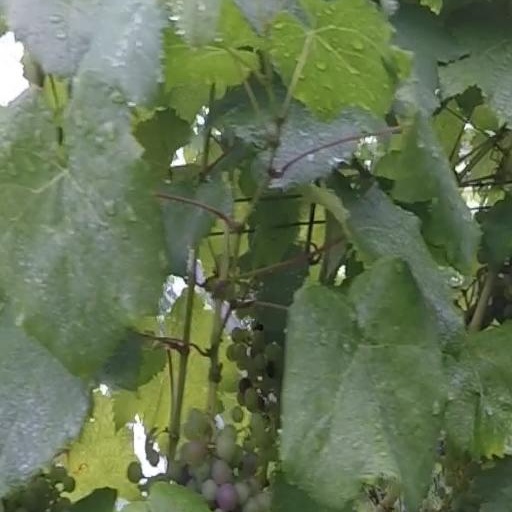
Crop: grape